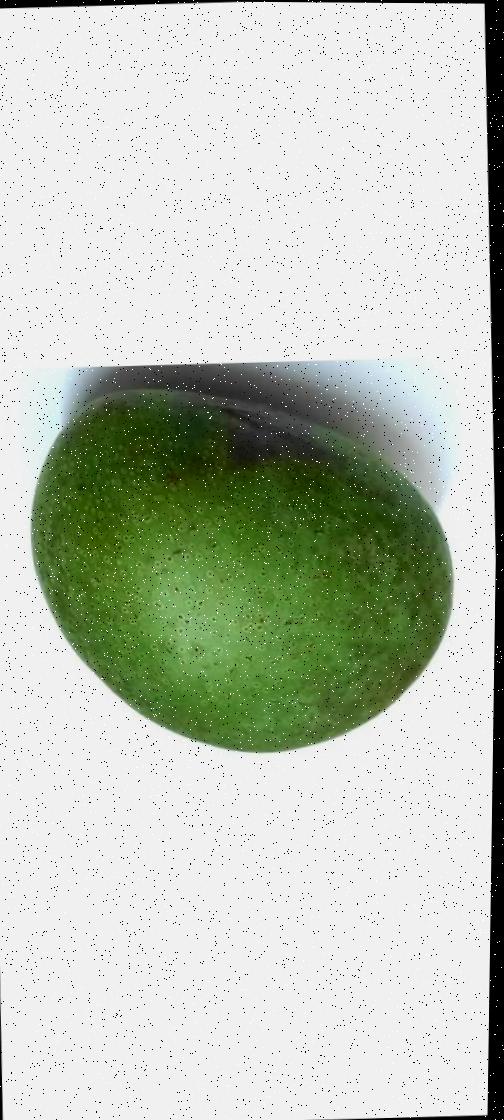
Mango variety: Ashshina Zhinuk